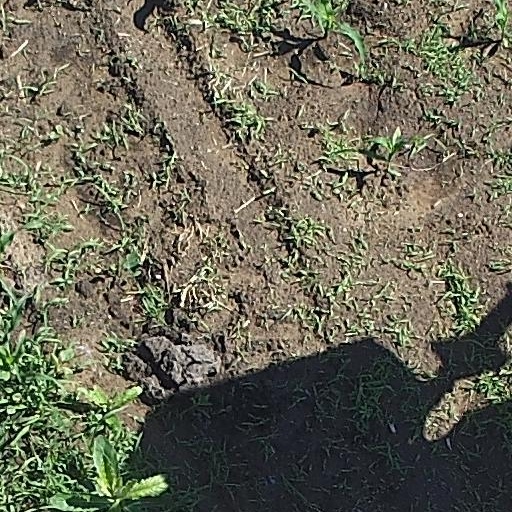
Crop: maize; corn